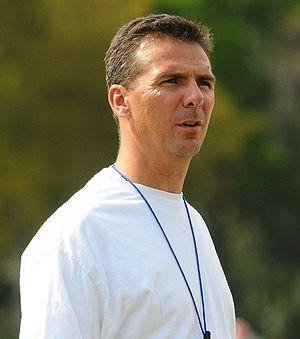
Urban Meyer est un américain, ancien joueur et entraîneur de football américain, actuellement entraîneur principal des Buckeyes d'Ohio State évoluant au sein de la NCAA Division I FBS organisé par la NCAA.